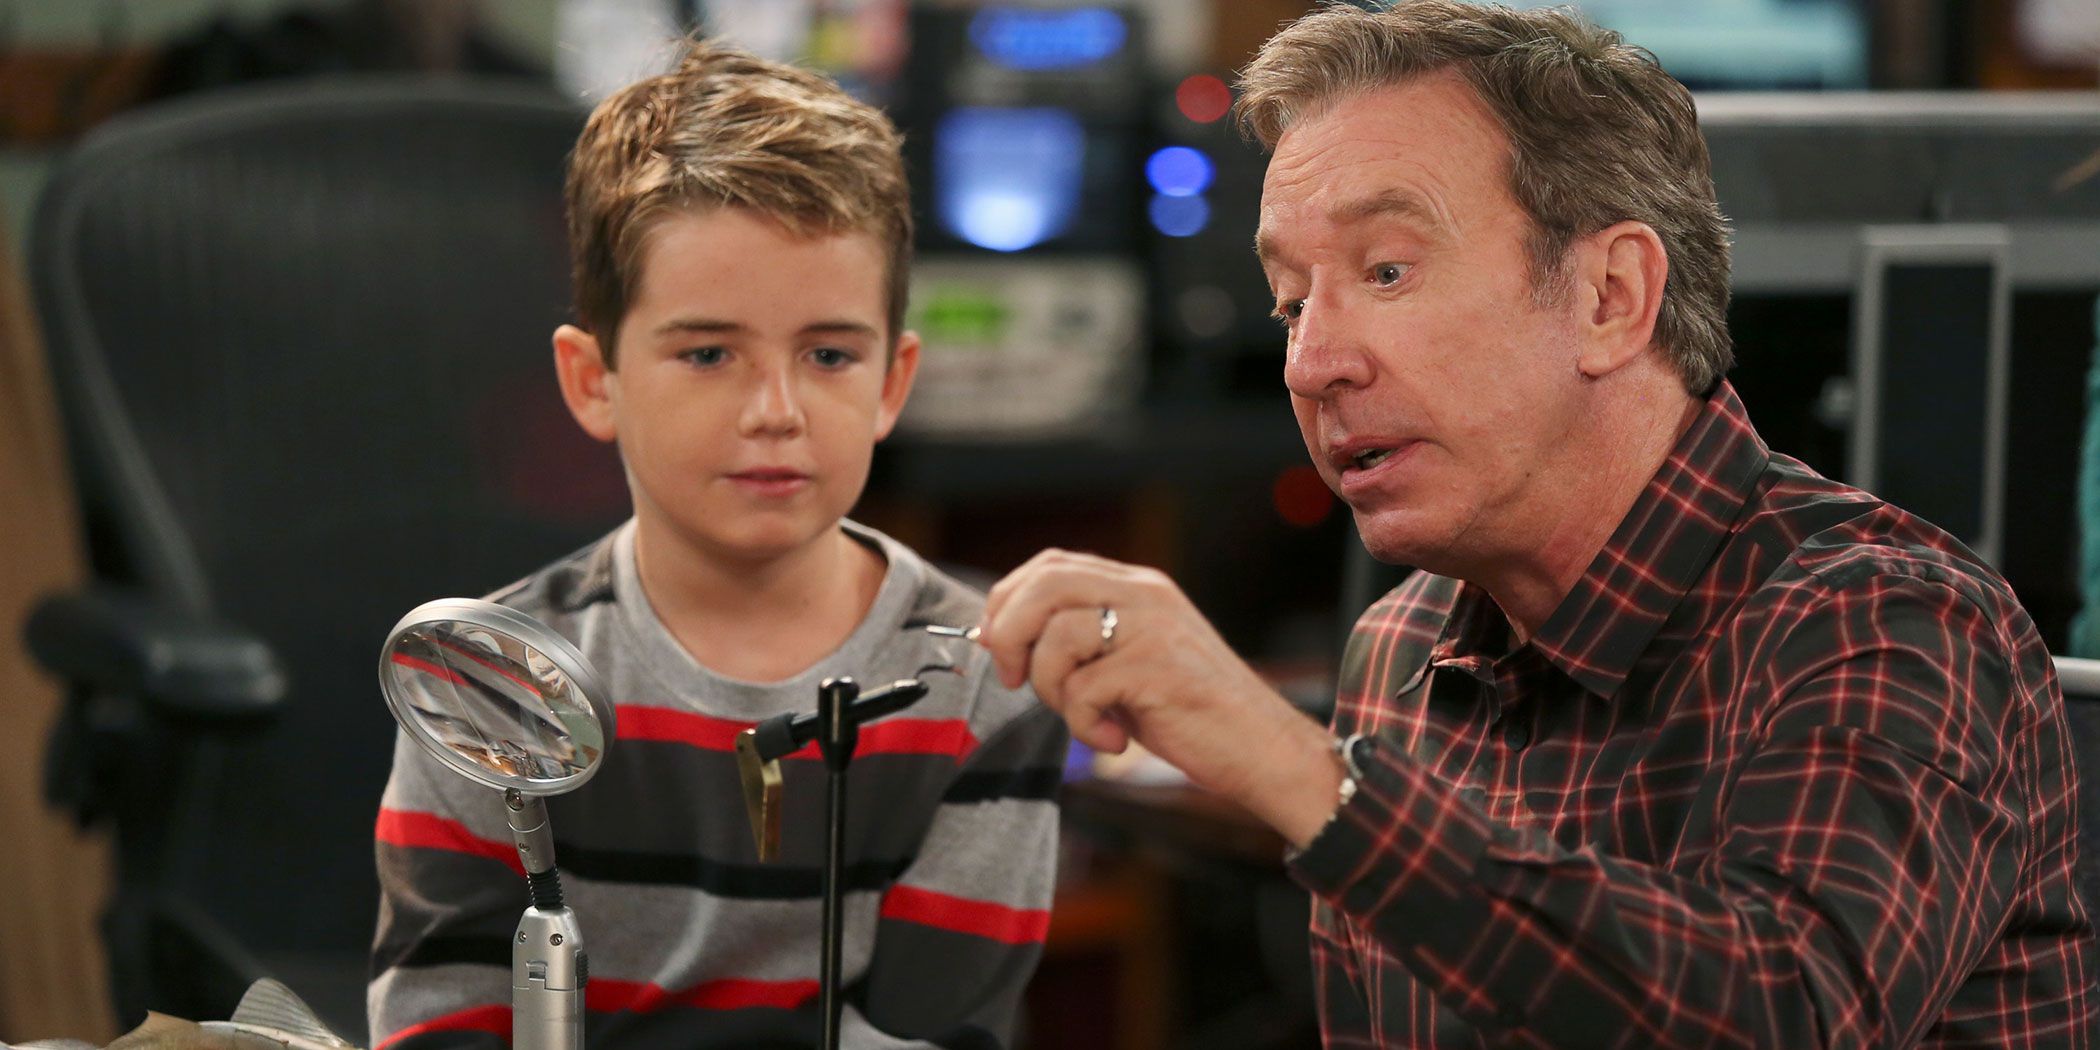
Gender: men